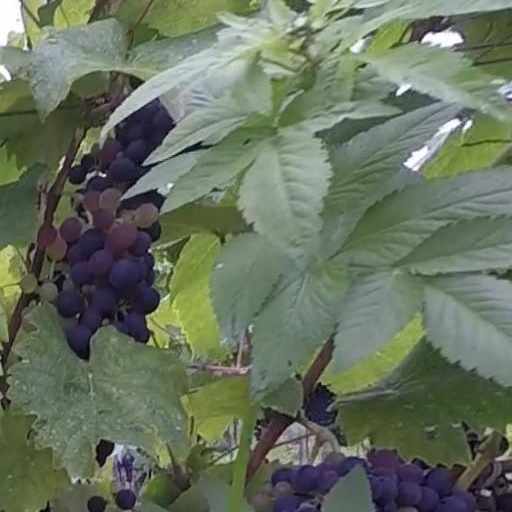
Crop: grape